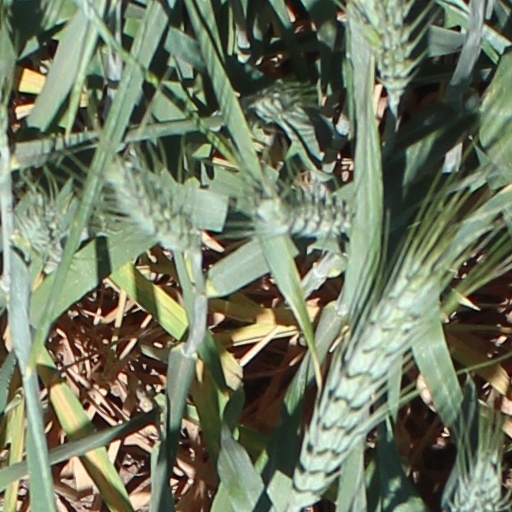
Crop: wheat